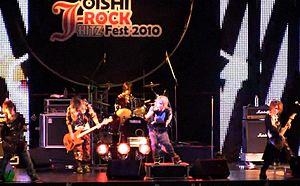
SuG est un groupe de rock japonais/oshare kei composé de Takeru, Masato, Yuji, Chiyu et de Shinpei formé en 2006.